List of Michigan State Spartans men's basketball head coaches

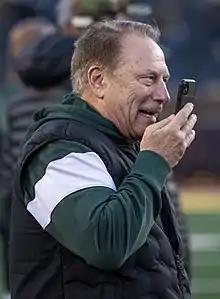
Tom Izzo, the current head coach of the Michigan State Spartans, and the winningest head coach in Spartans men's basketball history.

The following is a list of Michigan State Spartans men's basketball head coaches. There have been 16 head coaches of the Spartans in their 124-season history.